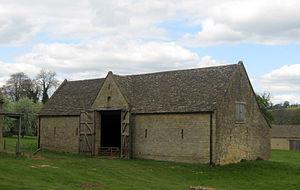
Un clergyman, est dans le monde anglo-saxon un clerc, c'est-à-dire un membre du clergé, généralement anglican. L'état de clergyman n'implique pas un rôle social précis : il peut être recteur, curé, ou vicaire. En revanche, il joue un rôle important dans la société et la culture anglaise traditionnelle, notamment parce que cette profession est souvent choisie par des fils cadets de bonne famille. C'est pourquoi le clergyman est un personnage fréquemment mis au premier plan dans de nombreux romans anglais.
La représentation de l'Angleterre georgienne est omniprésente dans les romans de Jane Austen. Tout entière située pendant le règne de George III, son œuvre, qui décrit la vie quotidienne, les joies, les peines et les amours de la petite noblesse campagnarde, constitue une source d'une grande richesse pour mieux comprendre la société de l'époque.